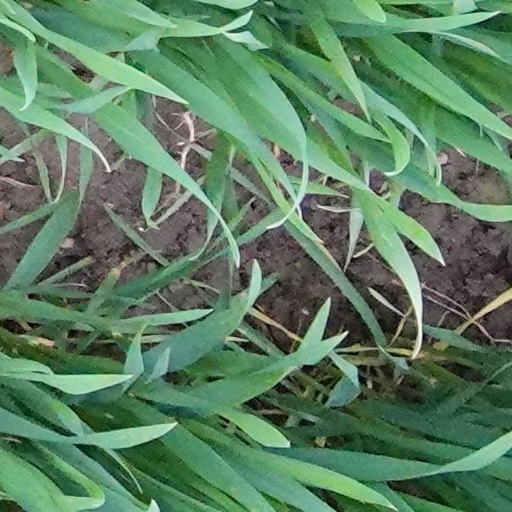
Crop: wheat